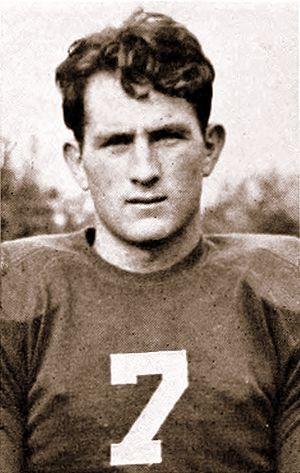
Robert « Bob » Stanton Waterfield est un joueur et entraîneur américain de football américain évoluant au poste de quarterback.